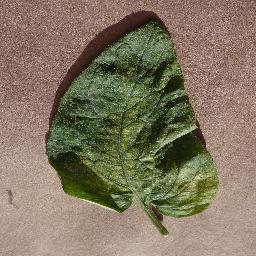
Label: Tomato___Spider_mites Two-spotted_spider_mite